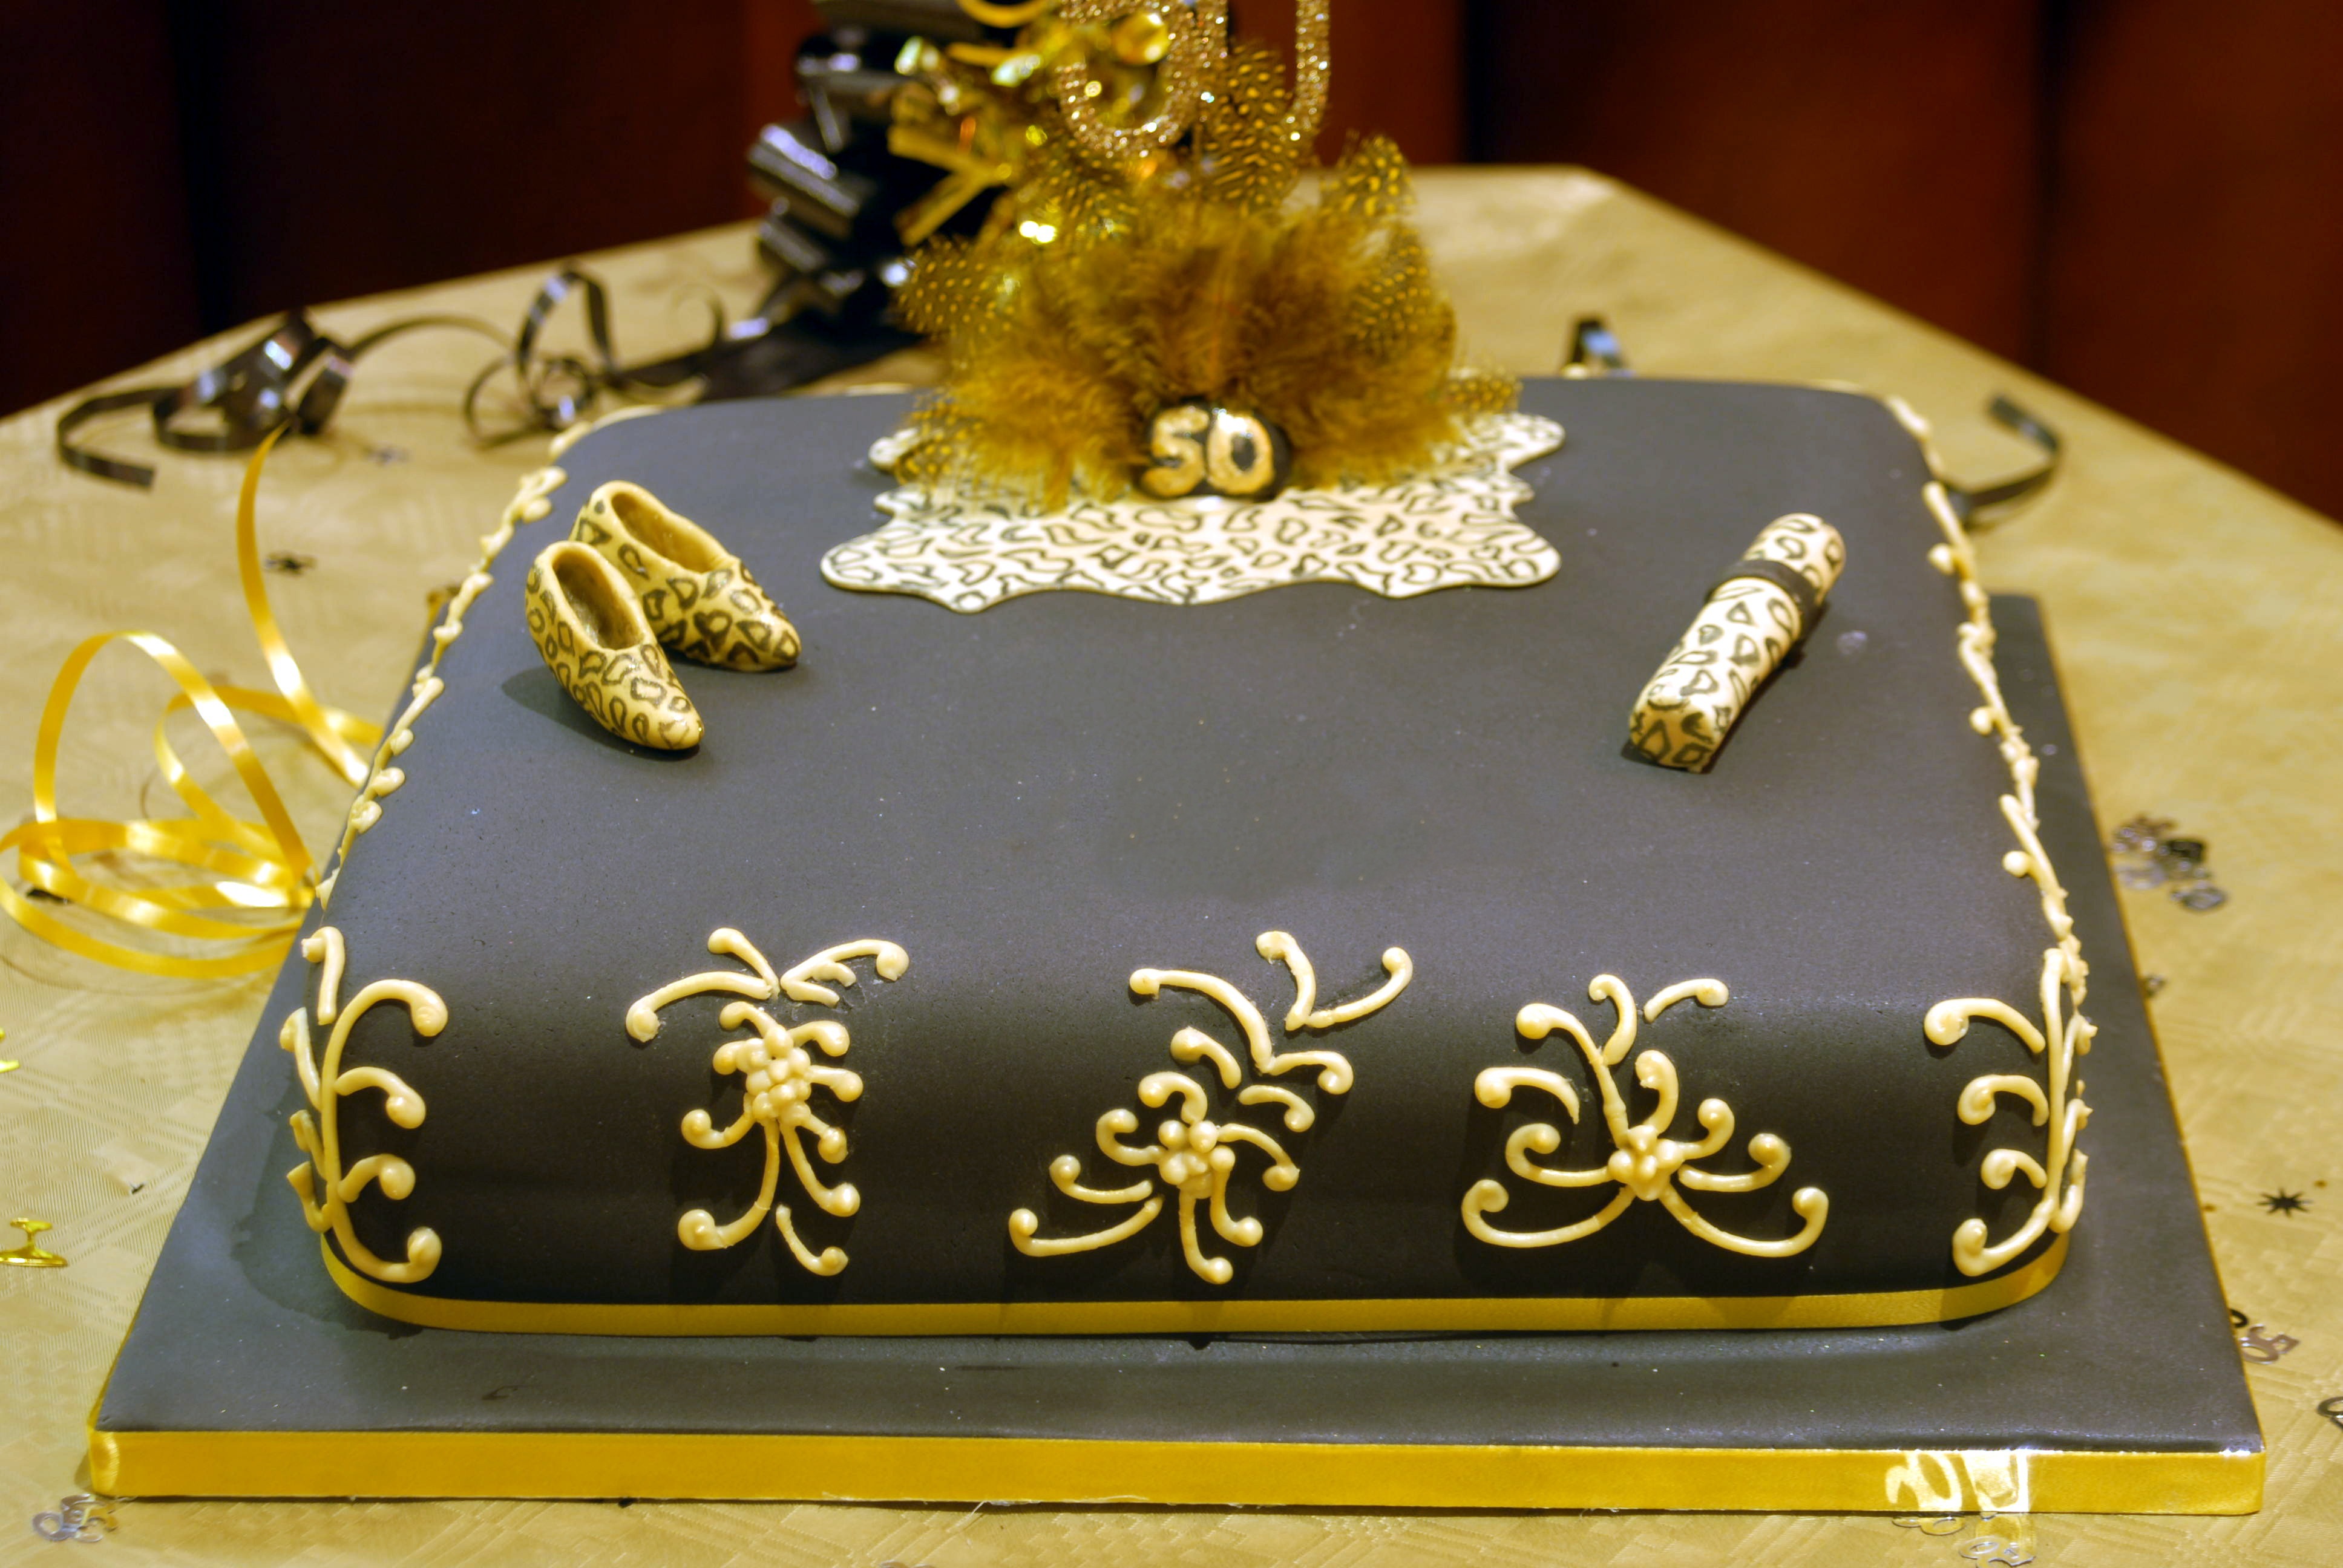
celebration, food, black, yellow, dessert, cuisine, cake, celebrate, birthday cake, gold, icing, glasses, party, event, birthday, baked goods, torte, buttercream, cake decorating, 5oth